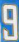
Number: 9